National Award for Enduring Architecture

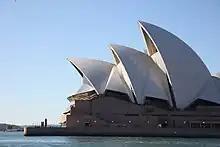
Sydney Opera House, recipient of the inaugural Award, 2003

The National Award for Enduring Architecture is an Australian architecture prize presented annually by the Australian Institute of Architects (AIA) since 2003. The award recognises long lasting, innovative and culturally significant Australian architecture with usually more than 25 years passed since the completion of construction.